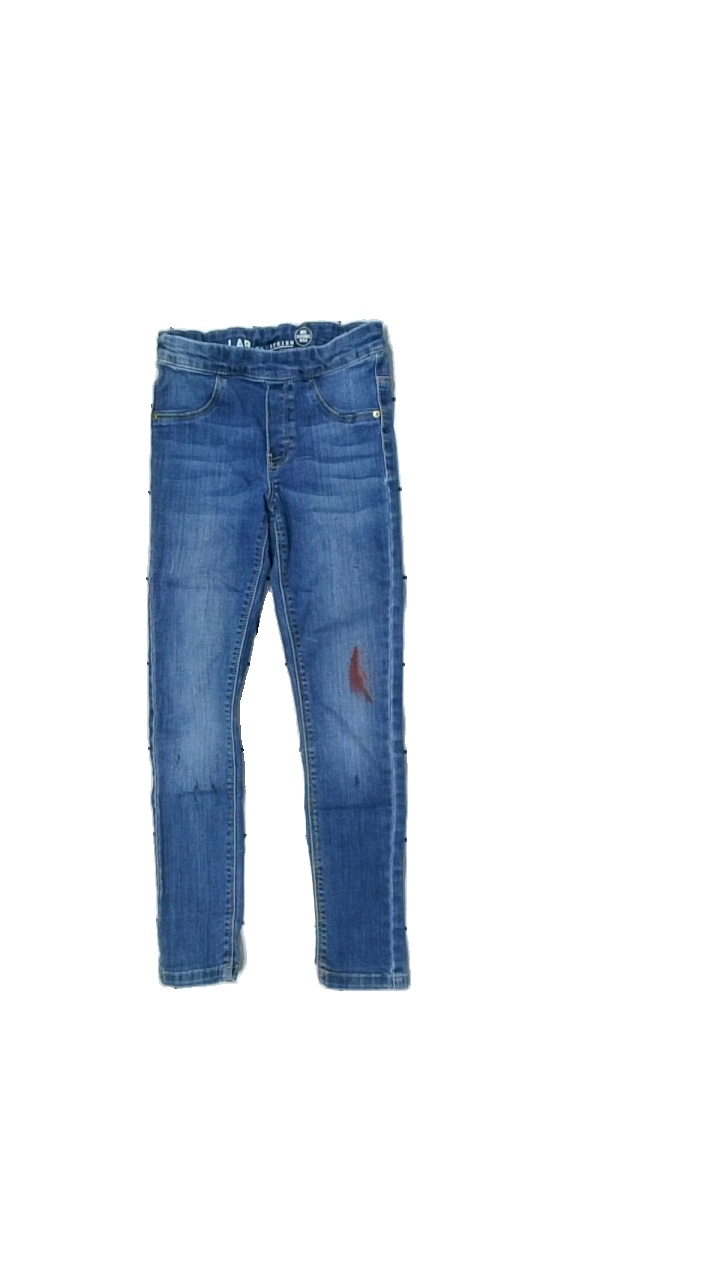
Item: Jeans (Children)
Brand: Lab Industries (kappahl)
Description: blå jeans med stora fläckar på knäna
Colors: Blue
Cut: Regular
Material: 100% cotton
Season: All
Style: Denim
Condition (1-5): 2
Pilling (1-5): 5
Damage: fläckar
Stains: Major
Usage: Remake
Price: <50